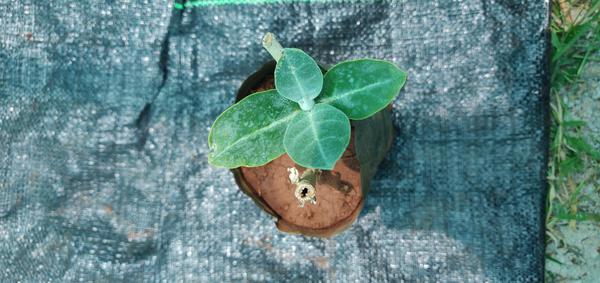
Plant: Ekka